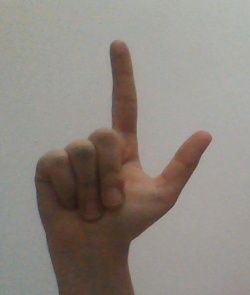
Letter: laam